Battle of Dumlupınar

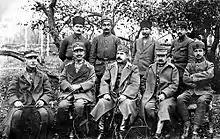
Greek senior officers at the Kırşehir POW camp: "from left to right"; Colonel Dimitrios Dimaras (commander of 4th Division), Major General Nikolaos Trikoupis (commander of I Corps), Staff Colonel Adnan or Kemaleddin Sami, Major General Kimon Digenis (commander of II Corps) and Lieutenant Emin.

The Greek forces were organized in the "Army of Asia Minor", under Lieutenant General Georgios Hatzianestis, with a total of 220,000 men in 12 infantry and 1 cavalry division. The Army HQ was located in Smyrna. The Army of Asia Minor comprised three Corps (I, II and III), under Major General Nikolaos Trikoupis (I Corps in Kara Hisâr), Major General Kimon Digenis (II Corps in Gazligöl) and Major General Petros Soumilas (III Corps in Eskişehir). It also included an independent Cavalry division and smaller regiment-sized Military Commands, mainly for interior protection and anti-guerrilla operations. The total Greek front spanned for 713 km.